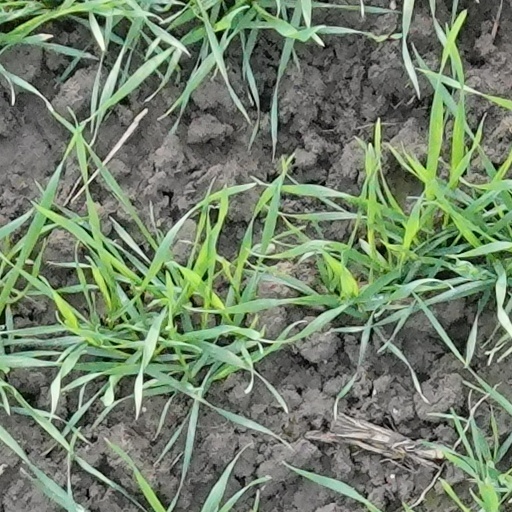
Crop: wheat